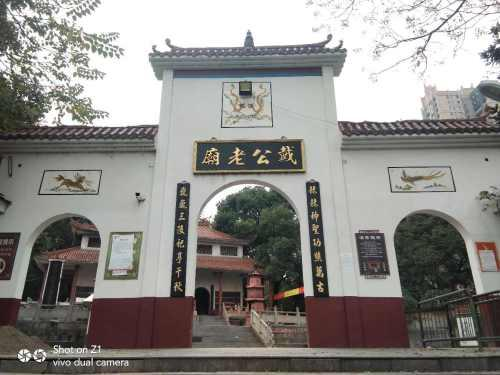
地标名称：戴公老庙
所在城市：长沙市·望城区